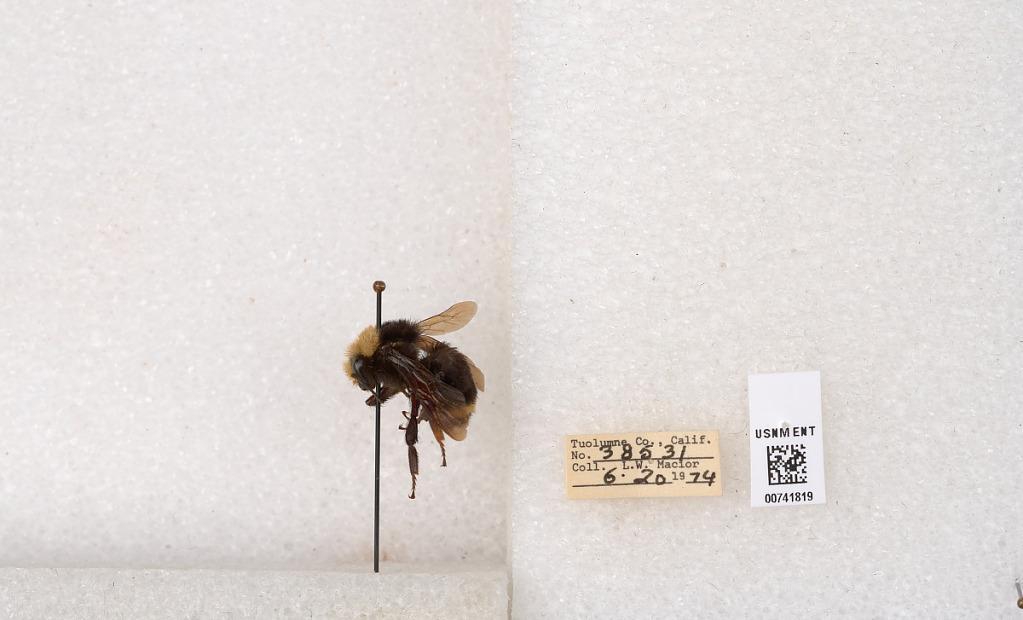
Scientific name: Bombus (Pyrobombus) vosnesenskii Radoszkowski
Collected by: L. Macior
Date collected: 1974-6-20
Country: United States
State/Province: California
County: Tuolumne
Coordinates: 37.9712, -120.228